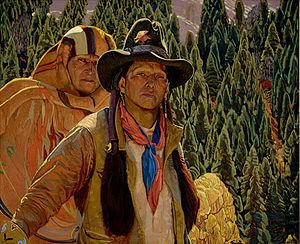
Ernest L. Blumenschein, né Ernest Leonard Blumenschein le 26 mai 1874 à Pittsburgh dans l'état de la Pennsylvanie et décédé le 6 juin 1960 à Albuquerque dans l'état du Nouveau-Mexique, est un peintre et un illustrateur américain, spécialisé dans la peinture de paysage. Il est connu pour être l'un des membres fondateurs de la Taos Society of Artists et pour ces tableaux représentant les amérindiens et les paysages du Nouveau-Mexique et du Sud-Ouest des États-Unis.